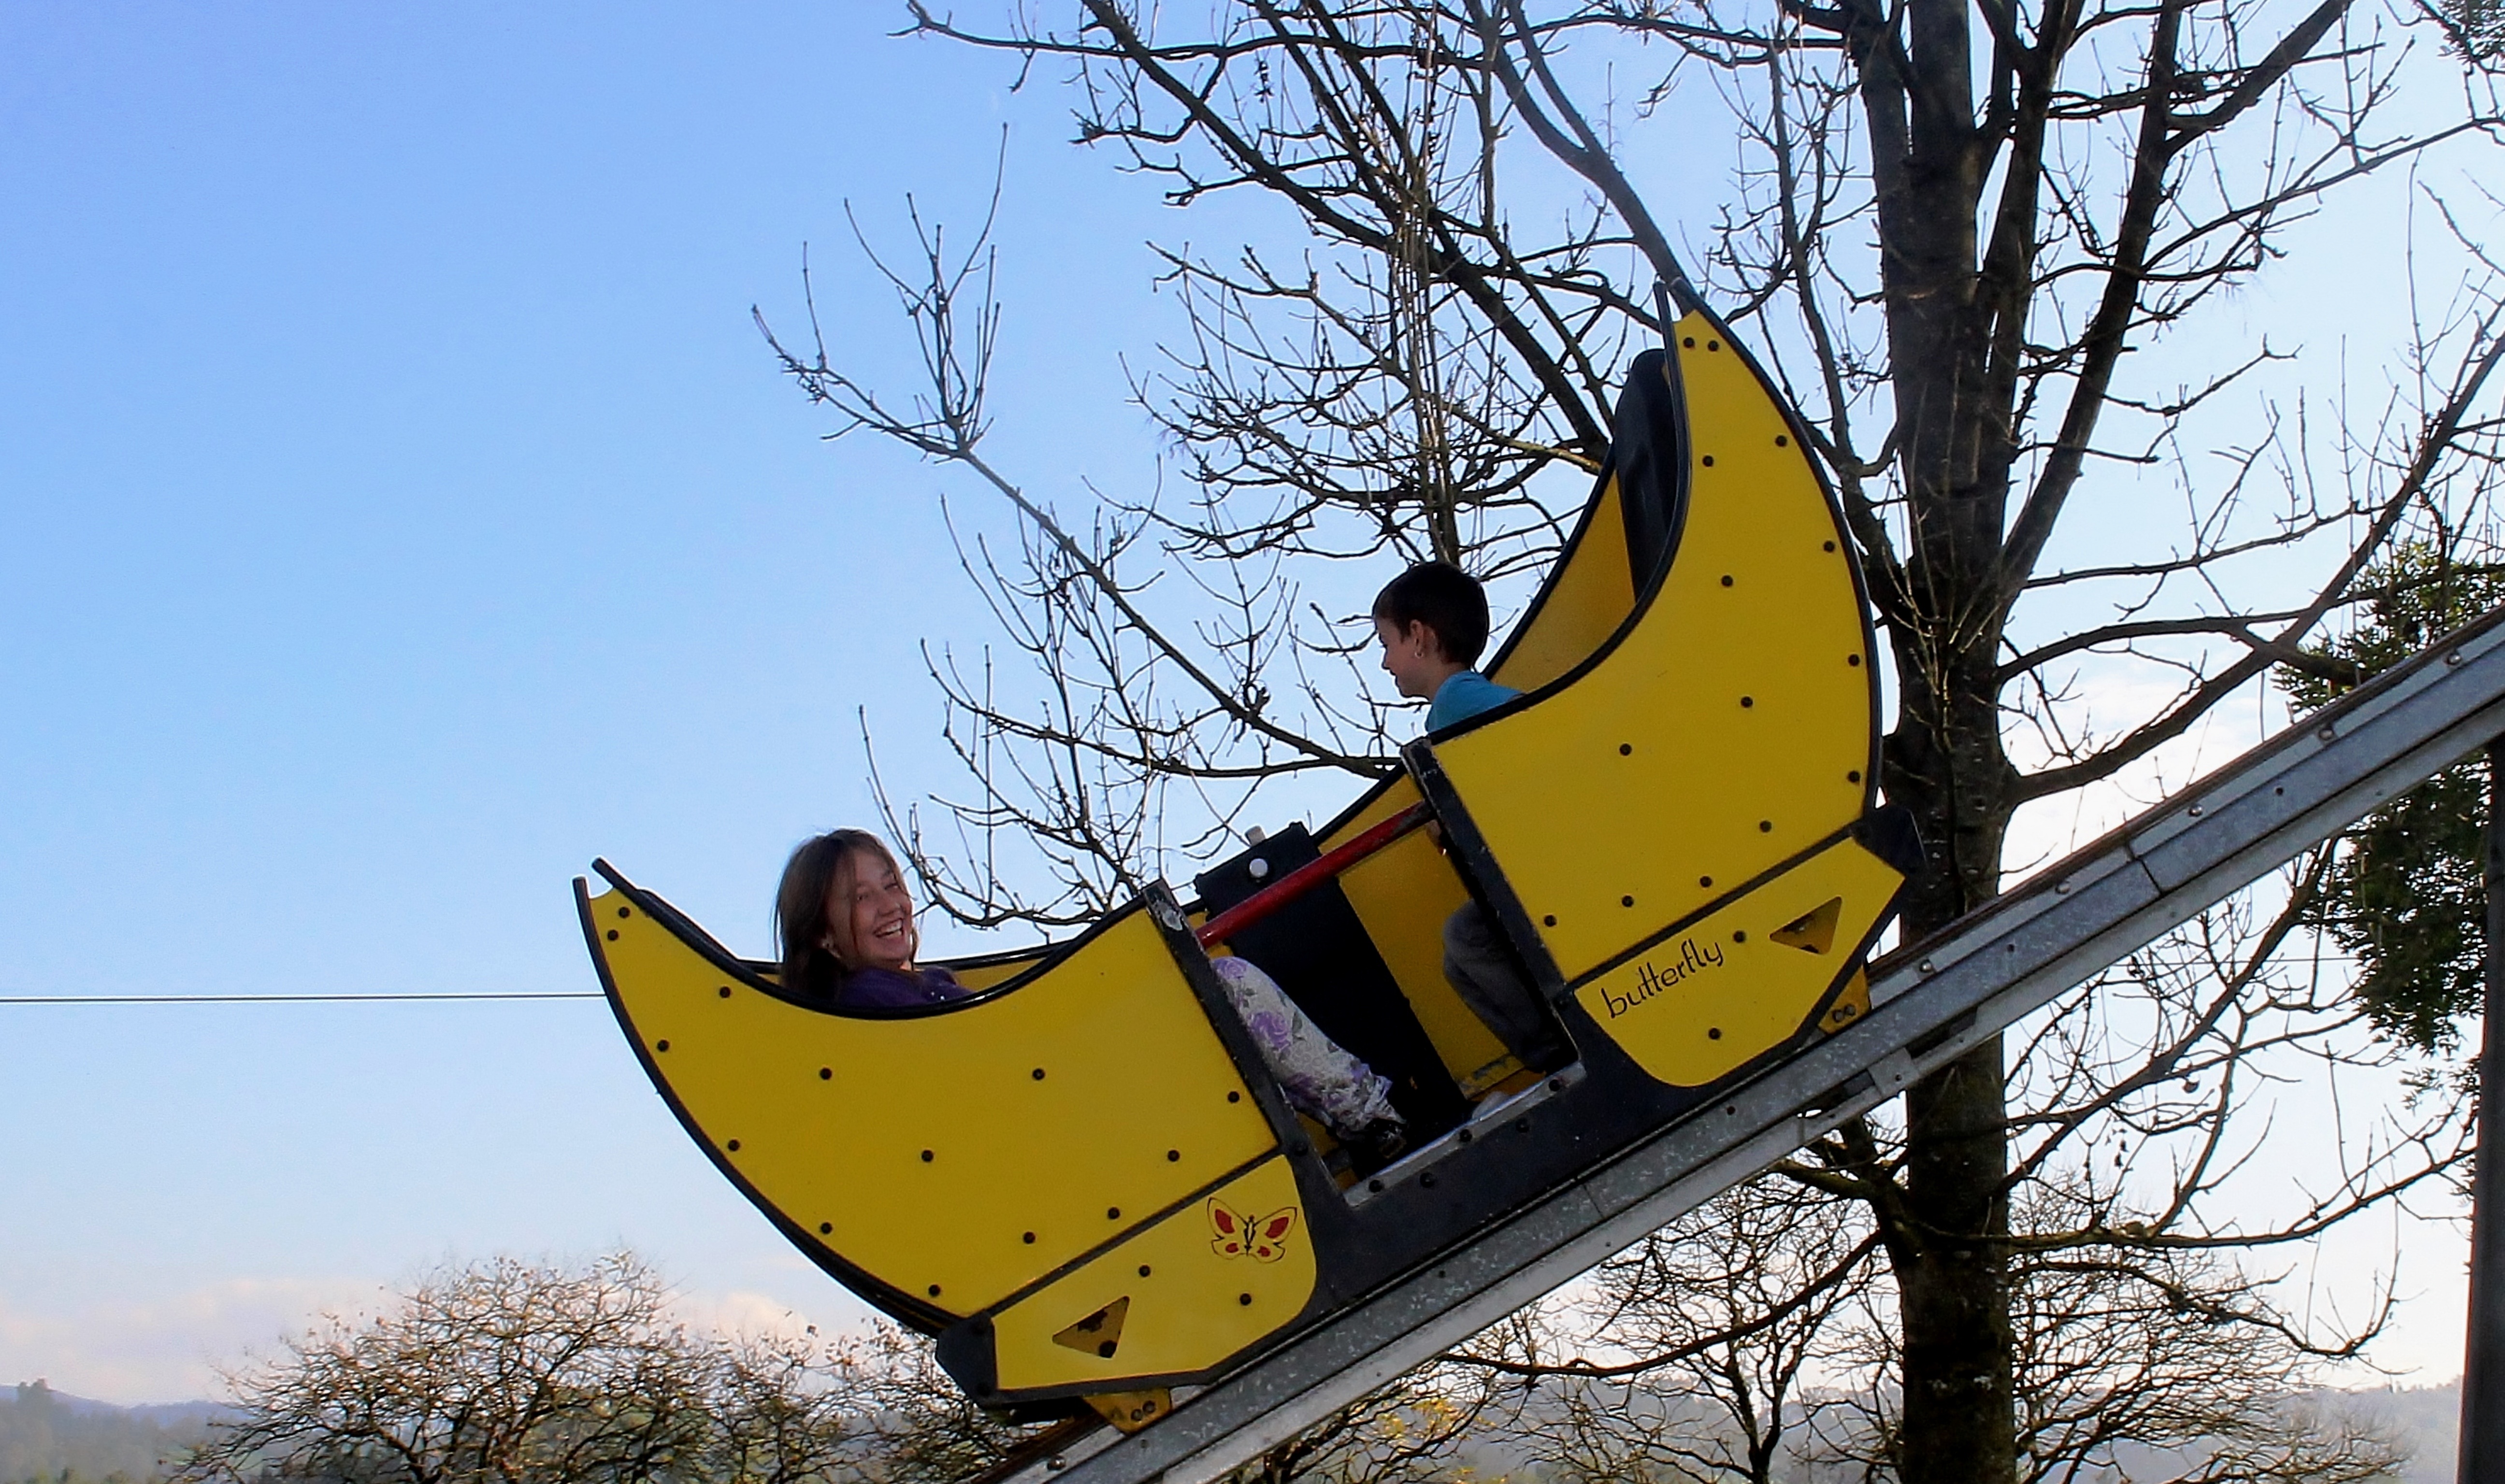
tree, girl, flower, boy, carefree, vehicle, roller coaster, laugh, theme park, children, fun, playground, switzerland, thurgau, outdoor play equipment, sitterdorf, pleasure ground